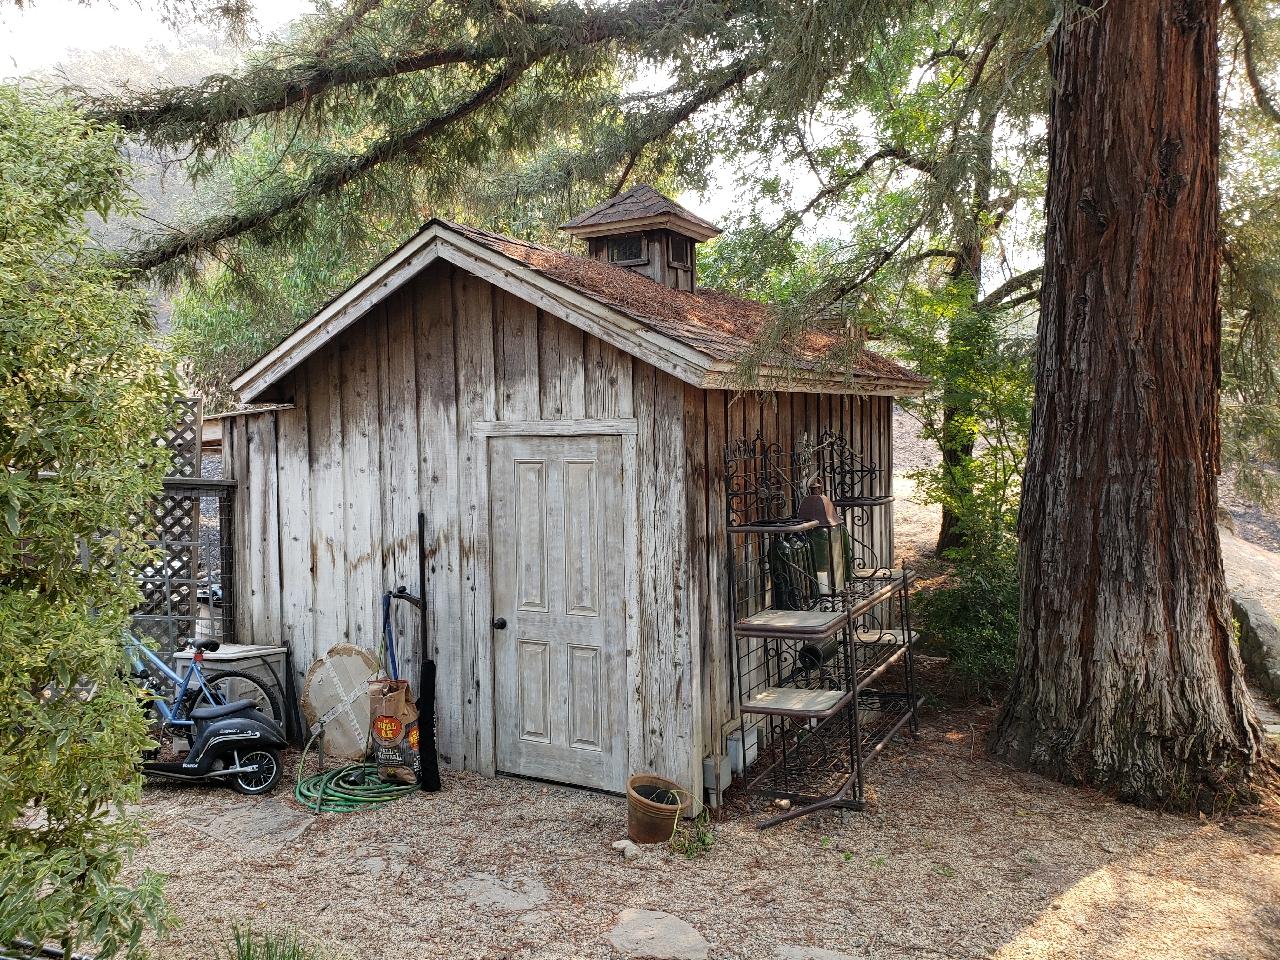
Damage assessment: no_damage